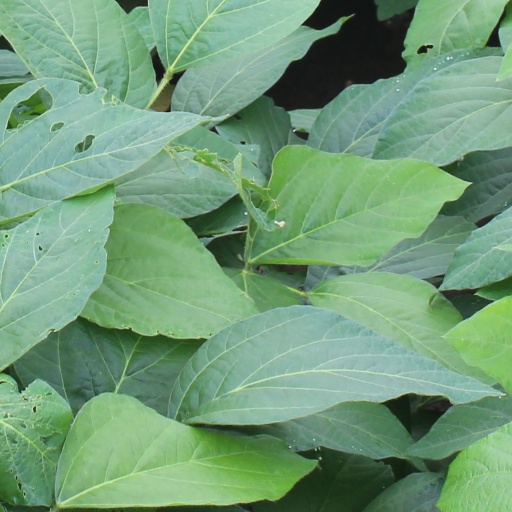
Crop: soybean